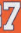
Number: 7